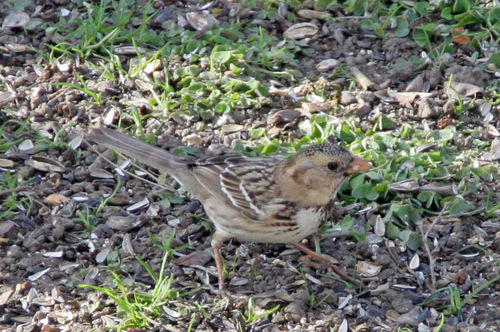
this bird has a short stubby beak and tan feathers with brown details.
this is a white and brown bird with an orange beak.
this bird has a short orange bill, orange tarsuses and legs, and a speckled brown and white crown.
the bird has a long tail and striped feathers that are brown, white, and beigea small brown bird with light taupe belly and white wingbars.
this bird has wings that are brown and has a white belly
this bird has white wing bars and brown and black secondaries, a grey belly and a speckled brown and white crown.
the tail feathers of this bird are practically as long as its entire body.
this bird has wings that are grey and has a white belly
this small bird has an orange beak and black, tan and white wings.
Species: Harris Sparrow